List of Perth Glory FC (women) players

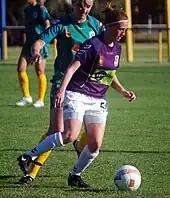
Shannon May holds the games record for Perth Glory in women's soccer

Perth Glory FC has entered a women's soccer team in the Australian A-League Women competition since the league's founding as the W-League in 2008. , Shannon May, with 120 appearances, has played the most league matches for Perth Glory. In 2018, she became the first Glory player to reach 100 matches.